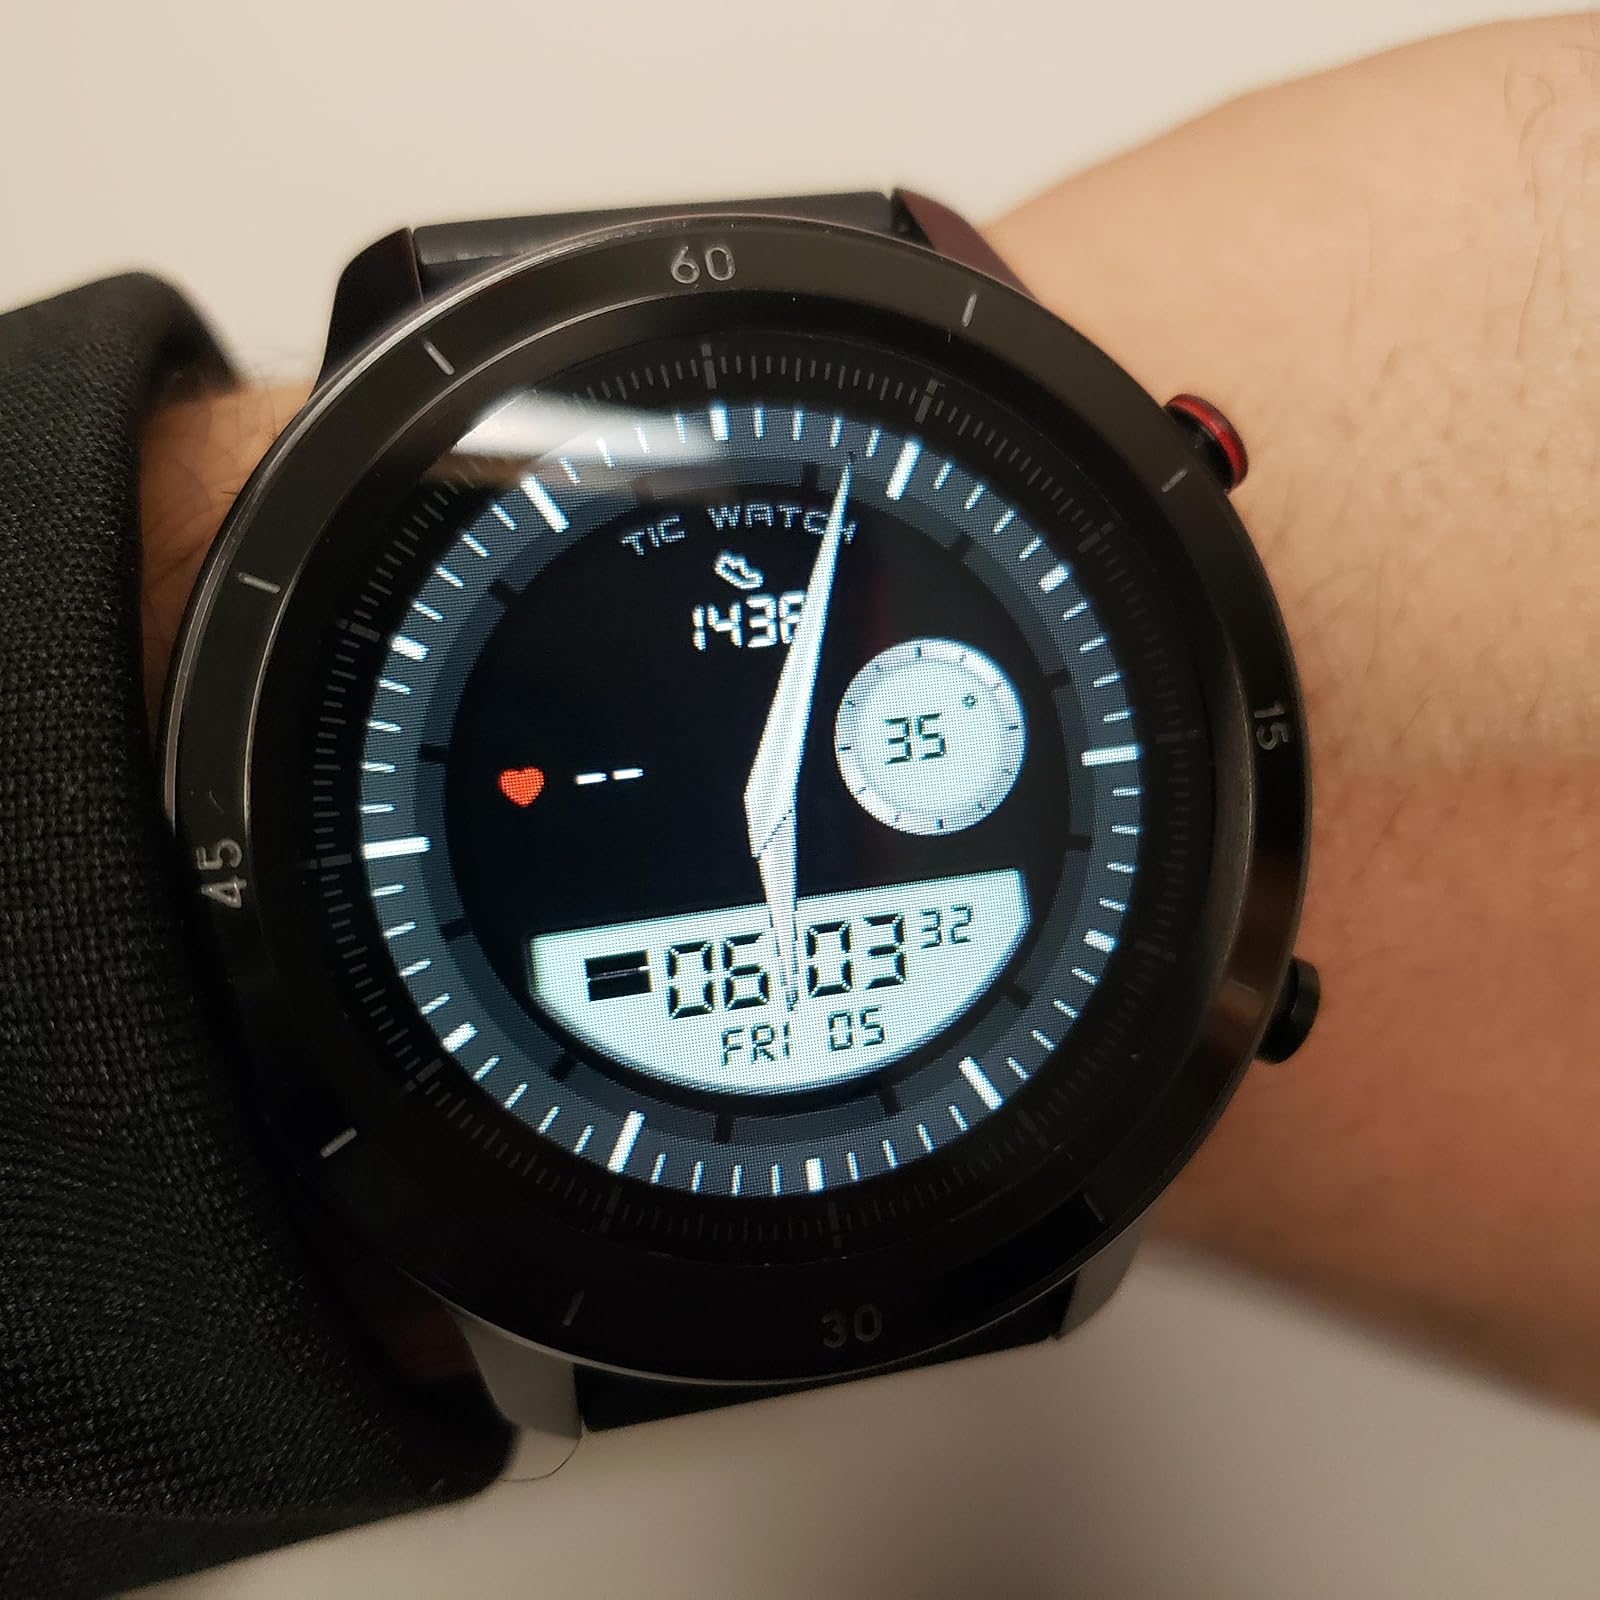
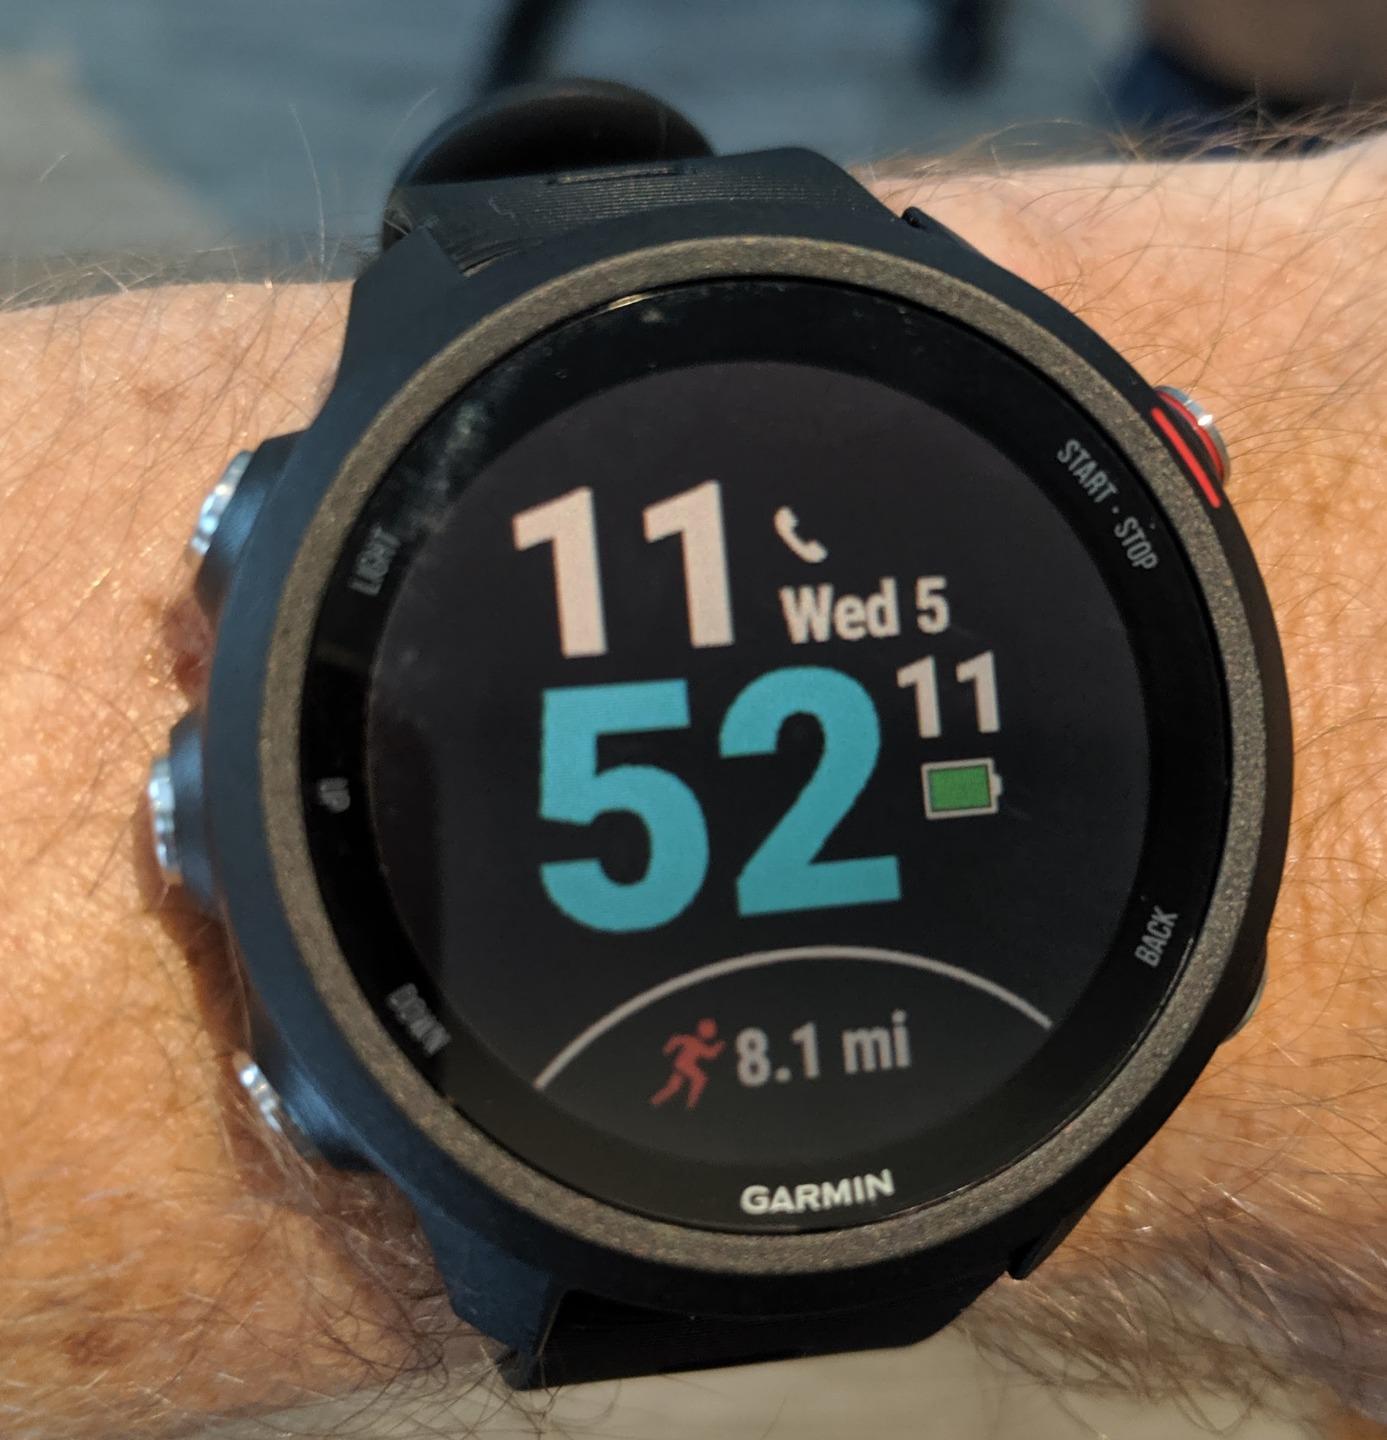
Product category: smartwatch
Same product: no